Thomas Fiske

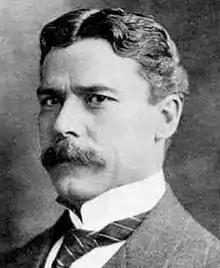
Fiske between circa 1903 and circa 1904

He was born in New York City and graduated in 1885 (Ph.D., 1888) from Columbia University, where he was a fellow, assistant, tutor, instructor, and adjunct professor until 1897, when he became professor of mathematics. In 1899 he was acting dean of Barnard College. He was president in 1902–04 of the American Mathematical Society, and he also edited the "Bulletin" (1891–99) and "Transactions" (1899–1905) of this society. In 1902 he became secretary of the College Entrance Examination Board. In 1905–06 he also served as president of the Association of Teachers of Mathematics of the Middle States and Maryland. Besides his mathematical papers, he was author of "Theory of Functions of a Complex Variable" (1906; fourth edition, 1907)